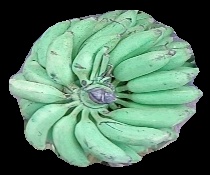
Variety: elakki-bale
Grade: grade1